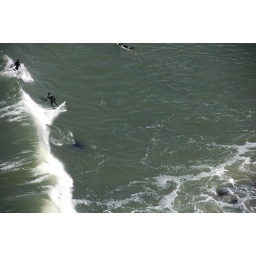
crazy surfers under the golden gate bridge